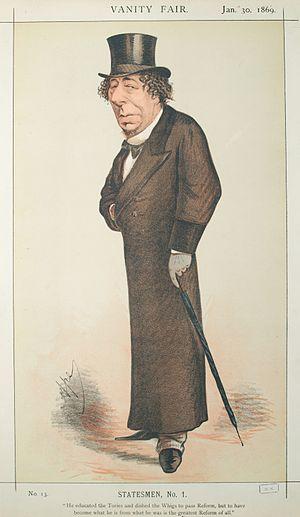
Benjamin Disraeli, né le 21 décembre 1804 et mort le 19 avril 1881 à Londres, est un homme d'État et écrivain britannique, Premier ministre du Royaume-Uni à deux reprises. Il joue un rôle central dans la création du Parti conservateur moderne dont il formalise la doctrine. Par sa grande influence sur la politique étrangère, il a associé les conservateurs à la gloire et à la puissance de l'Empire britannique.
Carlo Pellegrini, né le 25 mars 1839 à Capoue et mort le 22 janvier 1889 à Londres, est un dessinateur italien.
14 janvier : la France acquiert par traité avec les Nkomi la lagune Fernan Vaz au Gabon.